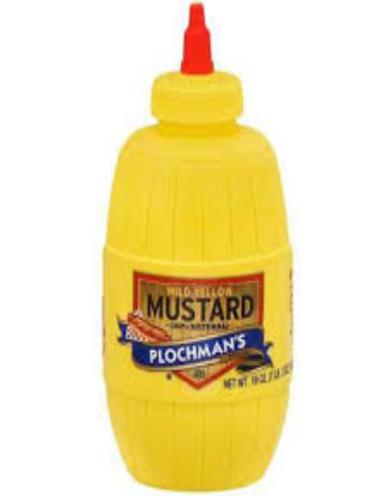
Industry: Food